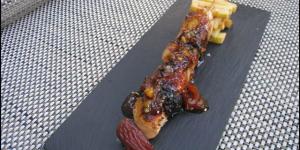
pincho urraki